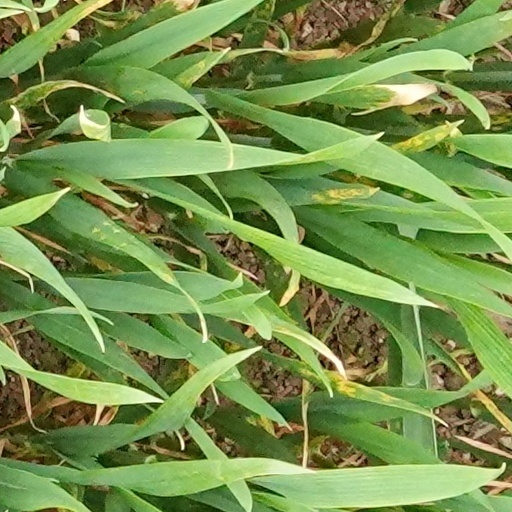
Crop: wheat